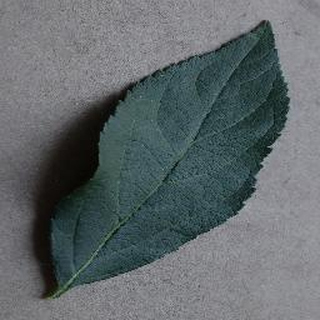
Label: healthy_apple